Blood alcohol content

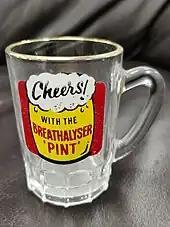
Joke "Breathalyser 'pint beer glass, about 2 inches tall, dating from around the time of the introduction of breathalyzers in the United Kingdom, in 1967

The amount of alcohol on the breath can be measured, without requiring drawing blood, by blowing into a breathalyzer, resulting in a breath alcohol content (BrAC). The BrAC specifically correlates with the concentration of alcohol in arterial blood, satisfying the equation . Its correlation with the standard BAC found by drawing venous blood is less strong. Jurisdictions vary in the statutory conversion factor from BrAC to BAC, from 2000 to 2400. Many factors may affect the accuracy of a breathalyzer test, but they are the most common method for measuring alcohol concentrations in most jurisdictions.